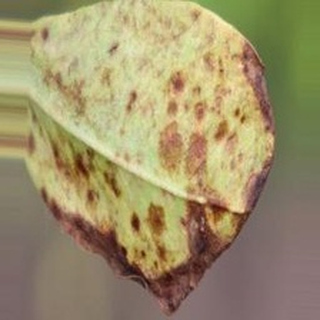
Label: groundnut_rust